Nandini Nimbkar

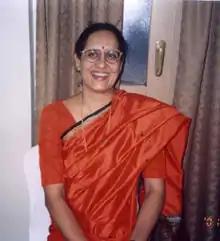

Nandini Nimbkar is an agricultural scientist from India, and currently the president of the Nimbkar Agricultural Research Institute (NARI). She is the daughter of B. V. Nimbkar and granddaughter of Irawati Karve and Kamala Nimbkar.